St Mark's, Hamilton Terrace

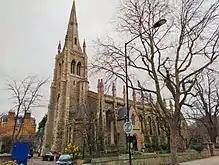
St Mark's, Hamilton Terrace viewed from the southwest in 2017

St Mark's Church, Hamilton Terrace, is an Anglican church in the St John's Wood neighbourhood of the City of Westminster, London. The building was completed by 1847 and was badly damaged in an unexplained fire on 26 January 2023. It is located at the intersection of Abercorn Place and Hamilton Terrace.